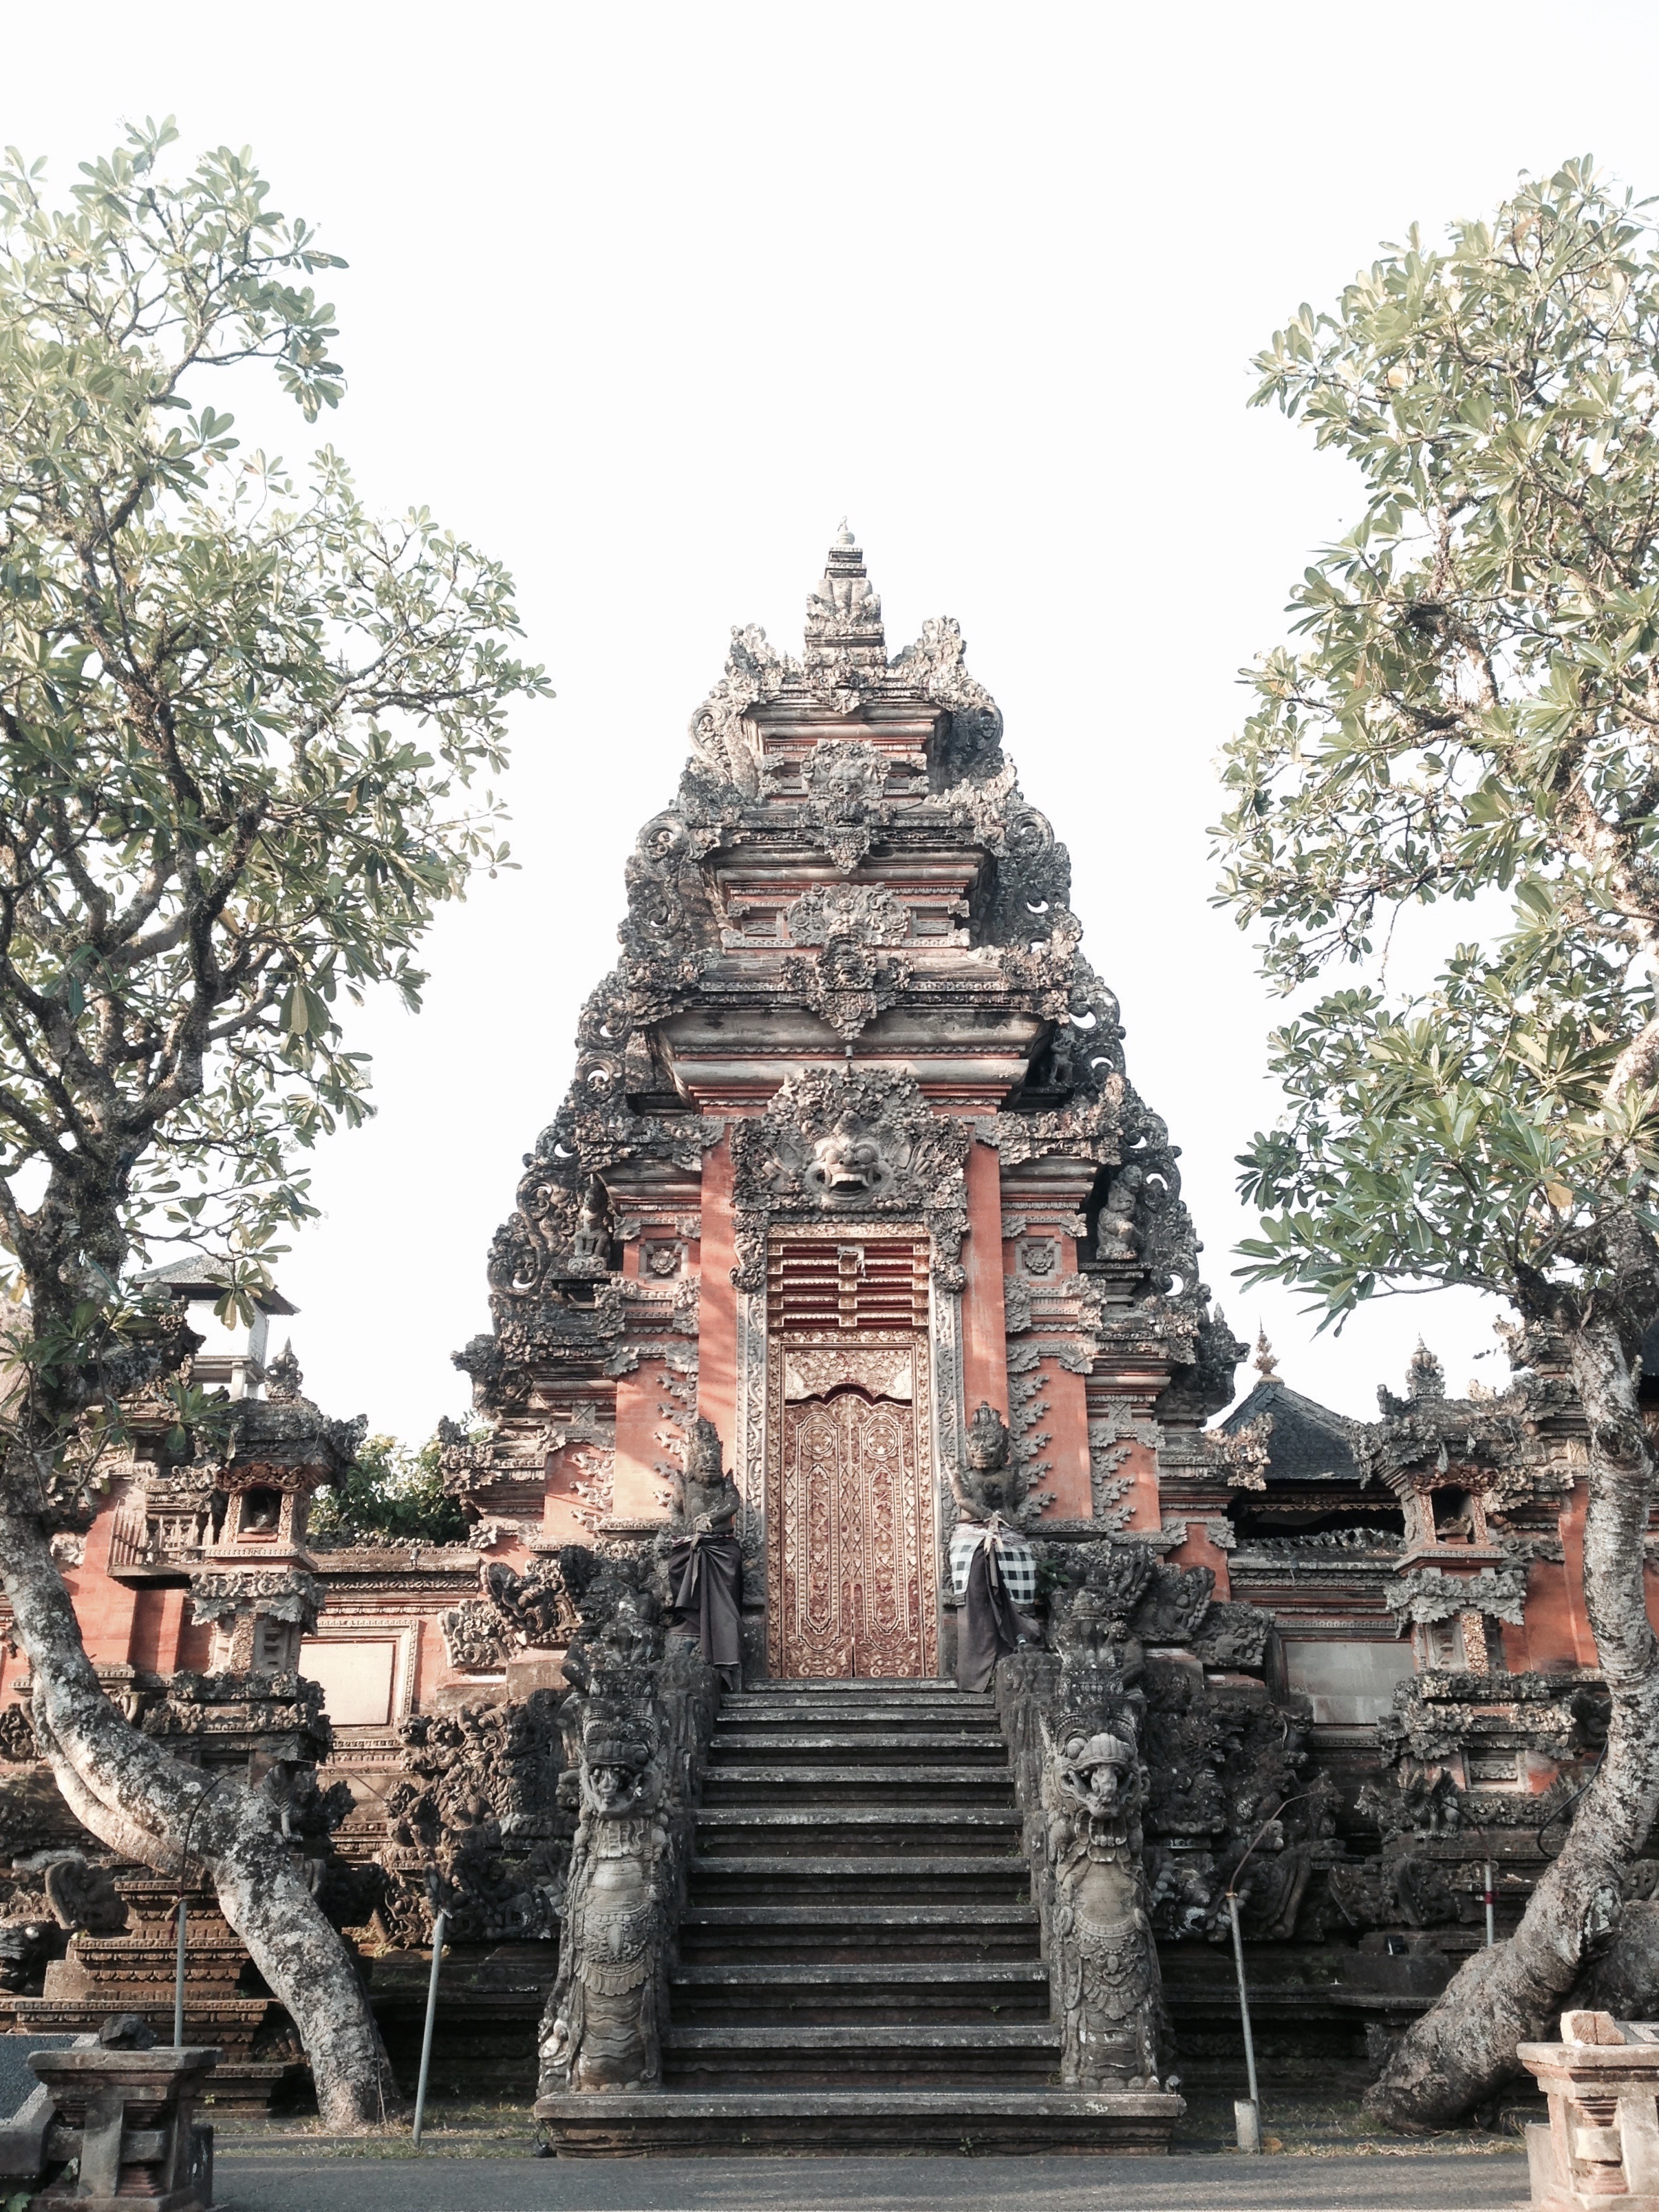
architecture, building, old, monument, travel, tower, buddhism, religion, asia, ancient, landmark, historic, ruin, tourism, place of worship, temple, cambodia, shrine, archeology, culture, worship, famous, heritage, unesco, angkor wat, chinese architecture, pagoda, wat, spirituality, archaeological site, unesco world heritage site, indochina, hindu temple, historic site, ancient history